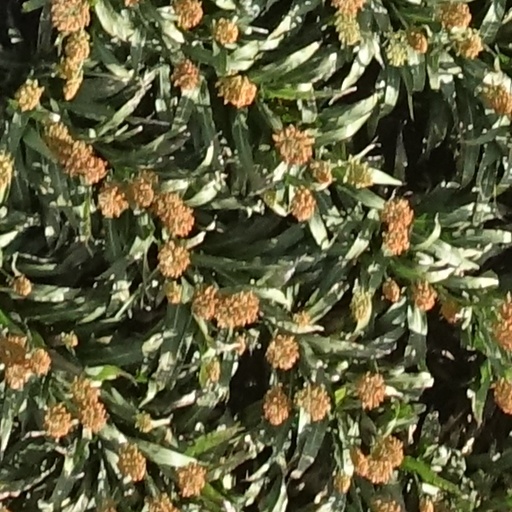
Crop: sorghum